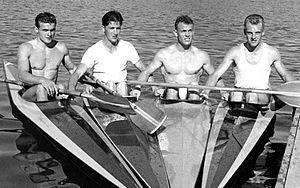
Erling Jessen, né le 31 août 1938 à Kolding, est un kayakiste danois.
Helmuth Sörensen Nyborg, né le 5 janvier 1937, est professeur de psychologie développementale à l'université d'Aarhus et un kayakiste danois.